Netaji Subhas Chandra Bose Setu

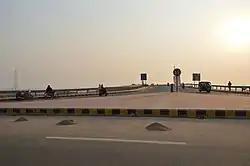

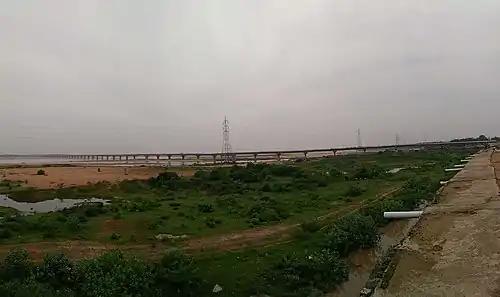
Netaji Subhas Chandra Bose Setu from Cuttack side.

Netaji Subhas Chandra Bose Setu (also called Netaji Setu) is a bridge over the river Kathajodi, a distributary of the Mahanadi connecting Belleview Point near Judicial Academy in Cuttack to Trishulia. The length of the bridge is 2.88 km and is the longest bridge in Odisha. It was inaugurated by the Chief Minister of Odisha, Naveen Patnaik on 19 July 2017. It is the first 3 lane bridge in Odisha and reduces the distance between Bhubaneswar and Cuttack by 12 km. The bridge was named after Netaji Subhas Chandra Bose who was born and brought up in Cuttack. It was constructed at a cost of ₹114 crore, the bridge was built to ease congestion on NH‑16 and reduce travel time between the twin cities.